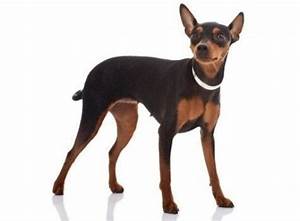
Label: cane